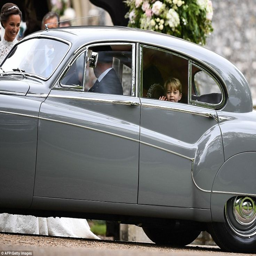
while he had become rather sulky earlier person seemed thrilled at the prospect of riding in a wedding car with his sister in order to make his way over to the reception